Maria of Austria, Duchess of Jülich-Cleves-Berg

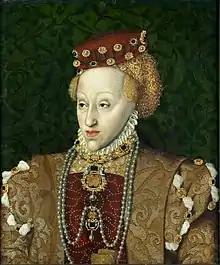
Portrait by Hans Besser, 1555

Archduchess Maria of Austria (15 May 1531 – 11 December 1581) was the daughter of Ferdinand I, Holy Roman Emperor from the House of Habsburg and Anna of Bohemia and Hungary.